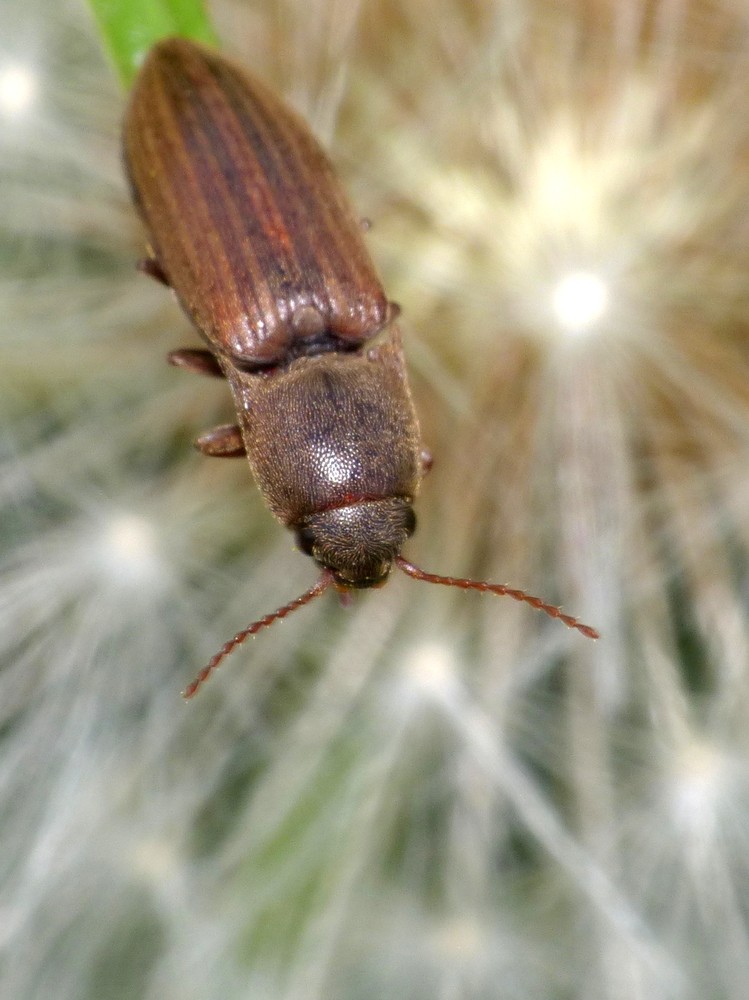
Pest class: clickbeetles_wireworms